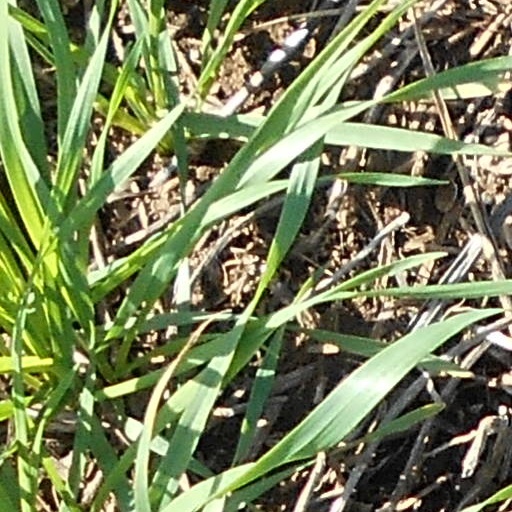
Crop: wheat